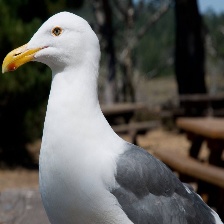
Species: CALIFORNIA GULL
Scientific name: LARUS CALIFORNICUS